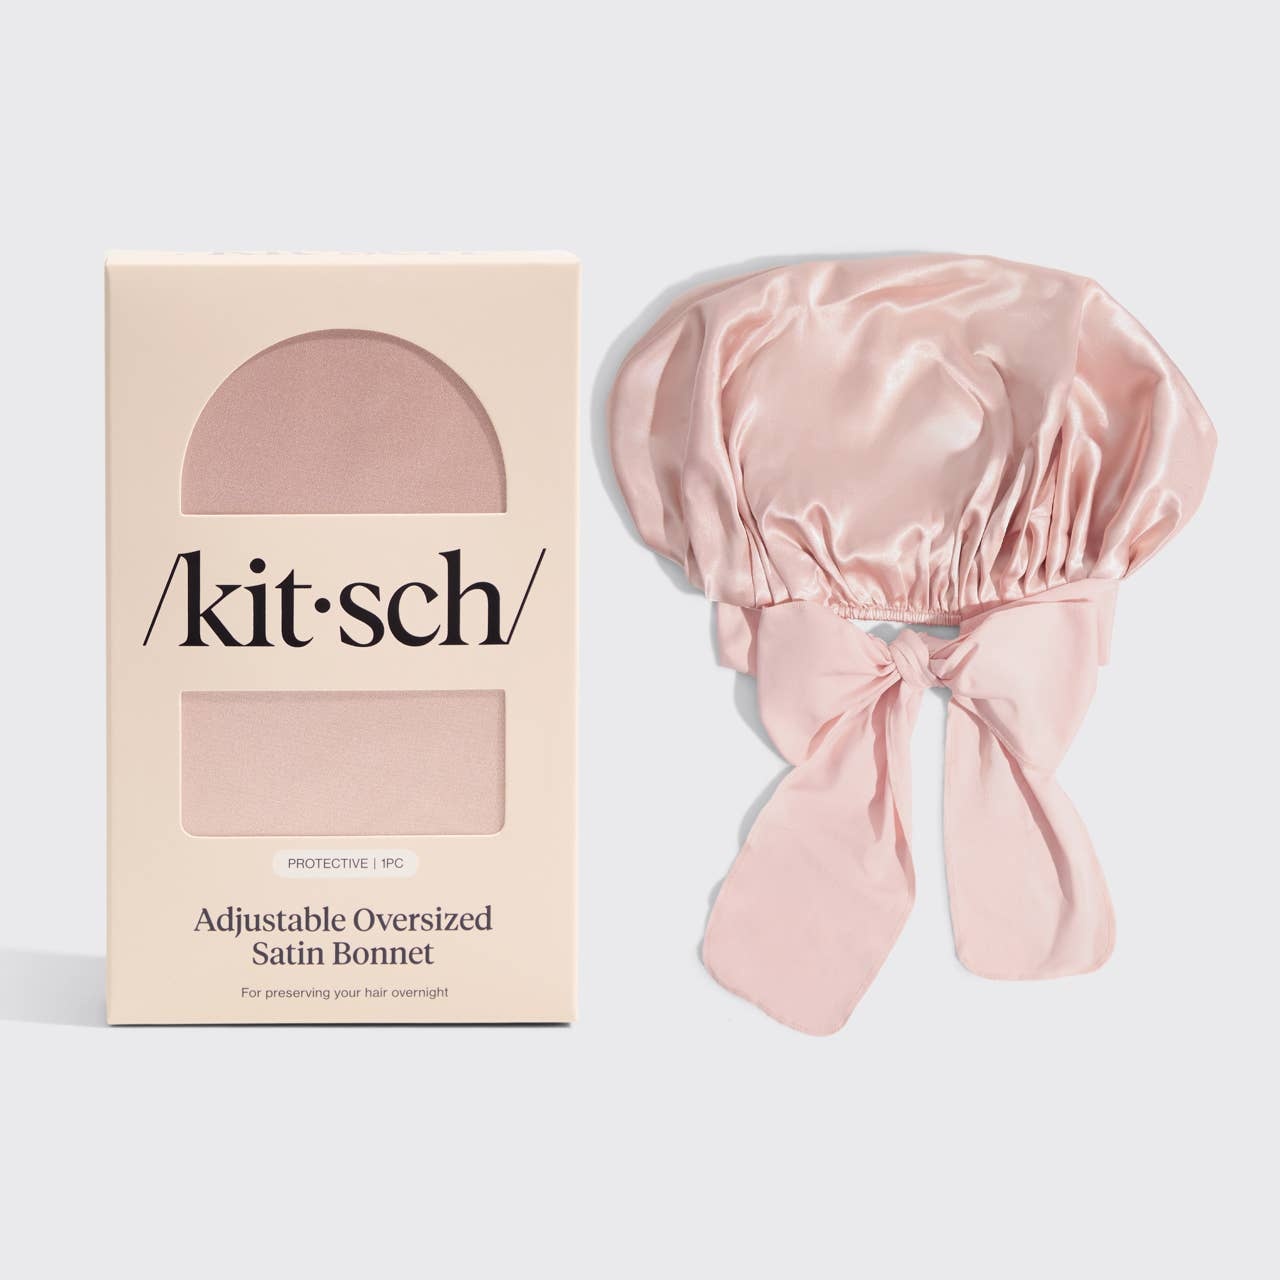
KITSCH - Adjustable Oversized Satin Bonnet- Blush
*High-quality, double-layered satin cares for your hair while you sleep *Helps maintain hair health by reducing friction, breakage, and frizz *Roomy fit preserves your hairstyle while you sleep, whether you are pairing with your Kitsch Heatless Curlers or have thick 4C curls Why You'll Love This : *Satin helps lock in moisture and your natural oils, keeping your hair soft and tangle-free *Suitable for most hair types, including long and curly hair *Extra-long, adjustable ties designed to give you a secure fit *Adds a touch of glamour to your bedtime routine Pro Tip: To help strengthen hair and seal in even more moisture, treat your scalp and strands with Kitsch Balancing Scalp & Hair Oil with Rosemary & Biotin before putting on the bonnet.
Brand: KITSCH
Category: Apparel & Accessories > Clothing Accessories > Headwear